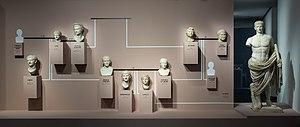
Arbre genealogique de la dynastie des Julio-Claudiens
Les Julio-Claudiens ou dynastie julio-claudienne sont les membres de la famille impériale formant la première dynastie impériale romaine régnant sur l'Empire romain entre 27 av. J.-C. et 68 ap. J.-C., entre Auguste et Néron. Cet ensemble familial, très complexe, puise sa désignation historique moderne dans l'alliance matrimoniale et familiale entre la gens Claudia et la gens Julia au détour des guerres civiles romaines qui traversent la fin de la République. À l'issue de son accession au pouvoir, Auguste mène en effet une complexe politique de mariages et d'associations au pouvoir entre lui, les enfants mâles de sa sœur, ainsi que ceux de sa fille Julia et de son beau-fils, Tibère, né d'un premier mariage de Livie avec Tibérius Claudius Néro, faisant de lui un membre des Claudii, adopté tardivement par Auguste face aux décès successifs de tous les autres héritiers potentiels.